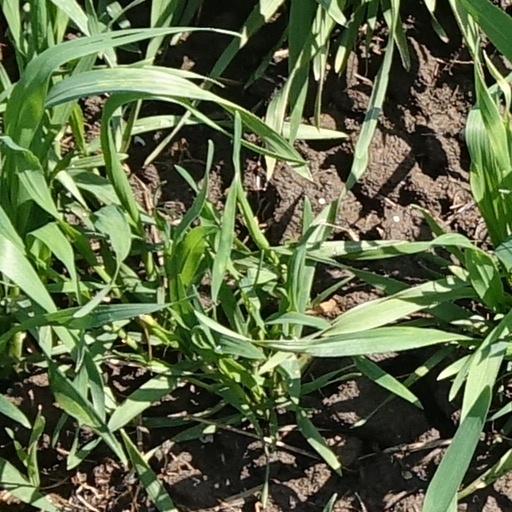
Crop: wheat